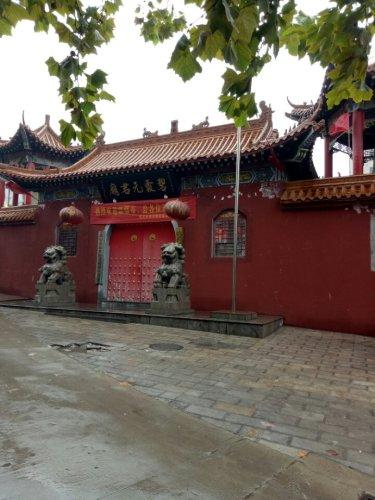
地标名称：碧霞元君庙
所在城市：邯郸市·武安市